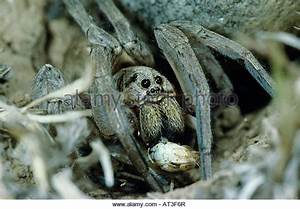
Label: spider